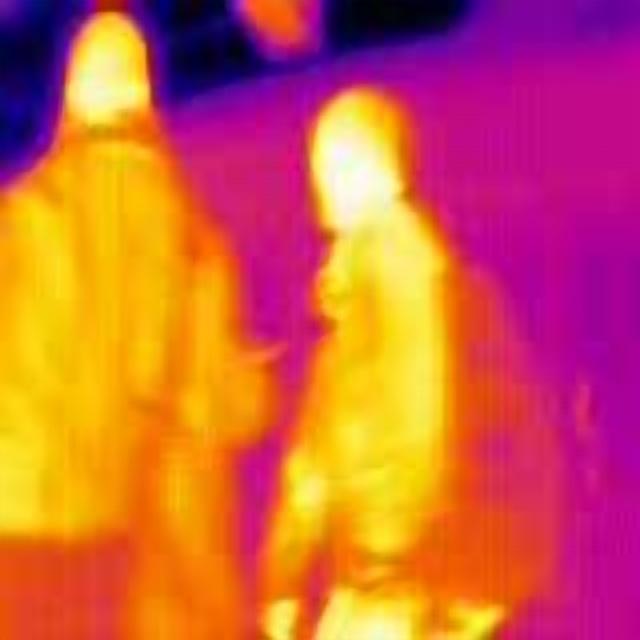
Detected objects:
label: person
label: person